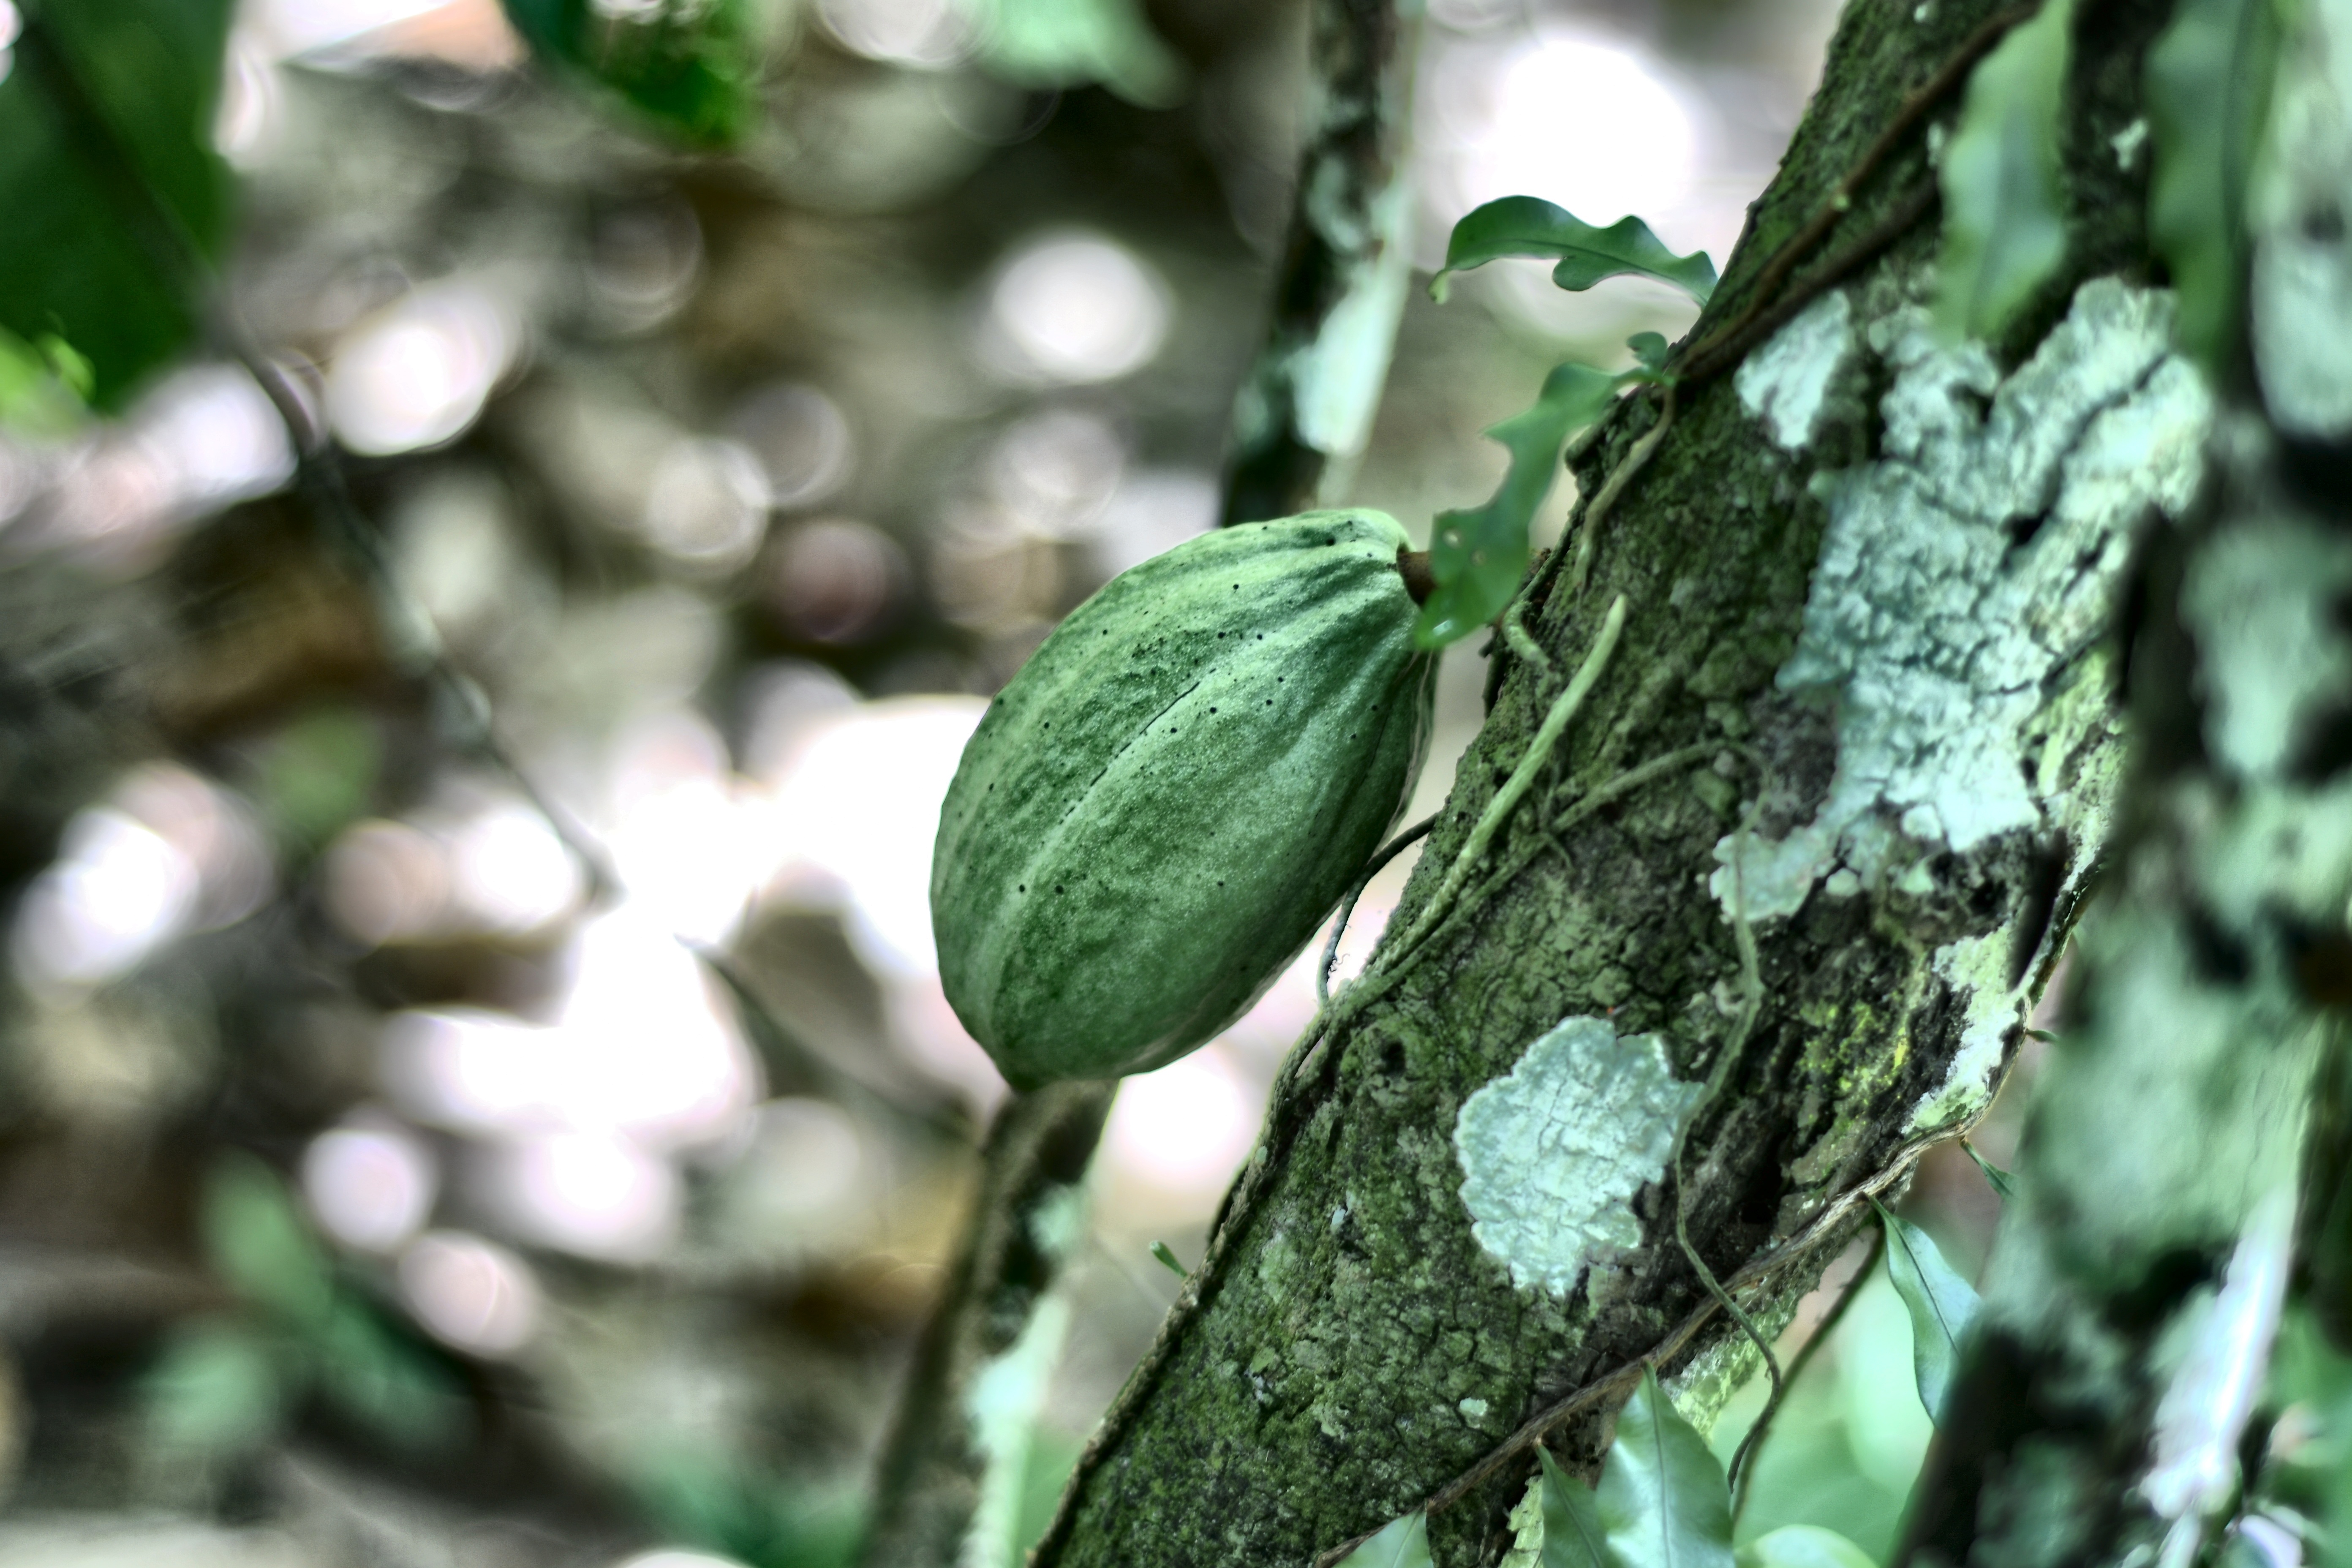
Maturity: unmature
Variety: Angoleta